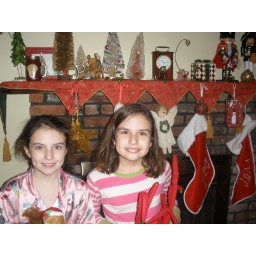
girls standing by fireplace